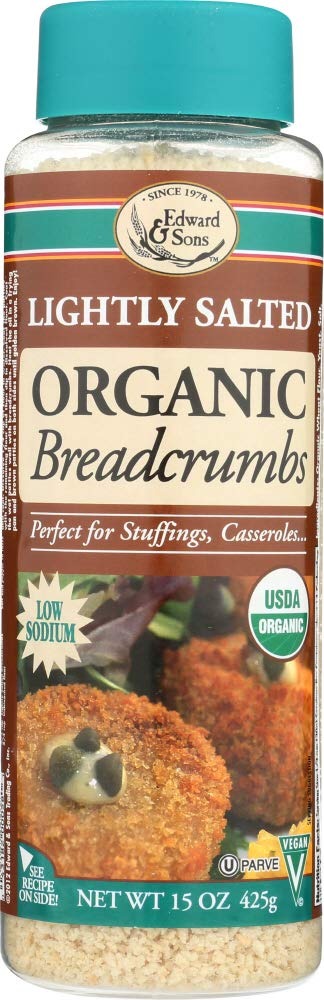
Item Name: Edward Sons Light Salt Breadcrumbs 15 Oz (Pack of 6) - Pack Of 6
Value: 90.0
Unit: Fl Oz

Price: 6.155